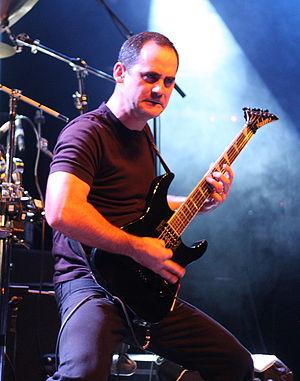
Akercocke est un groupe de blackened death metal progressif britannique, originaire de Londres, en Angleterre.